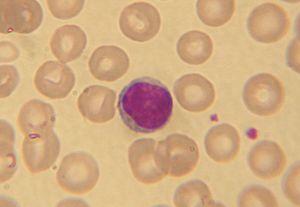
Les leucocytes ou globules blancs sont des cellules produites dans la moelle osseuse et présentes dans le sang, la lymphe, les organes lymphoïdes et de nombreux tissus conjonctifs de l'organisme. Il en existe plusieurs types, les granulocytes, les lymphocytes et les monocytes. Chaque type joue un rôle important au sein du système immunitaire en participant à la protection contre les agressions d'organismes extérieurs de manière coordonnée. De nombreuses pathologies peuvent atteindre ces cellules, par anomalie de production ou de fonctionnement.
Les lymphocytes sont des cellules qui ont un rôle majeur dans le système immunitaire. En matière de structure et de fonction, on distingue deux lignées lymphocytaires différentes : les lymphocytes B et T.
Un frottis sanguin est du sang étalé sur une lame de microscope, dans le but d'observer ses cellules et aussi les dénombrer. Le frottis doit subir une coloration pour révéler certaines cellules qui sans cela seraient transparentes, donc non visibles. Il permet également de repérer un éventuel parasite dans le sang comme l'agent du paludisme, le Plasmodium falciparum.
Le giemsa est un colorant spécifique des chromosomes, constitué d'un mélange de deux colorants rose violacé. Le giemsa permet notamment de mettre en évidence les territoires chromosomiques.